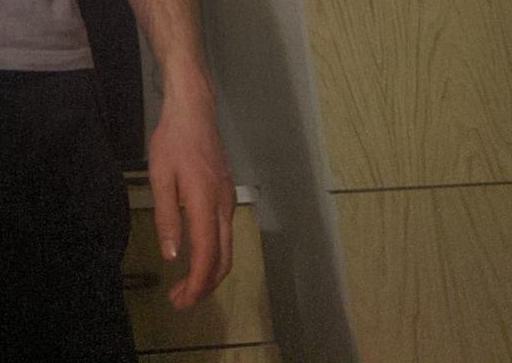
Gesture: no_gesture